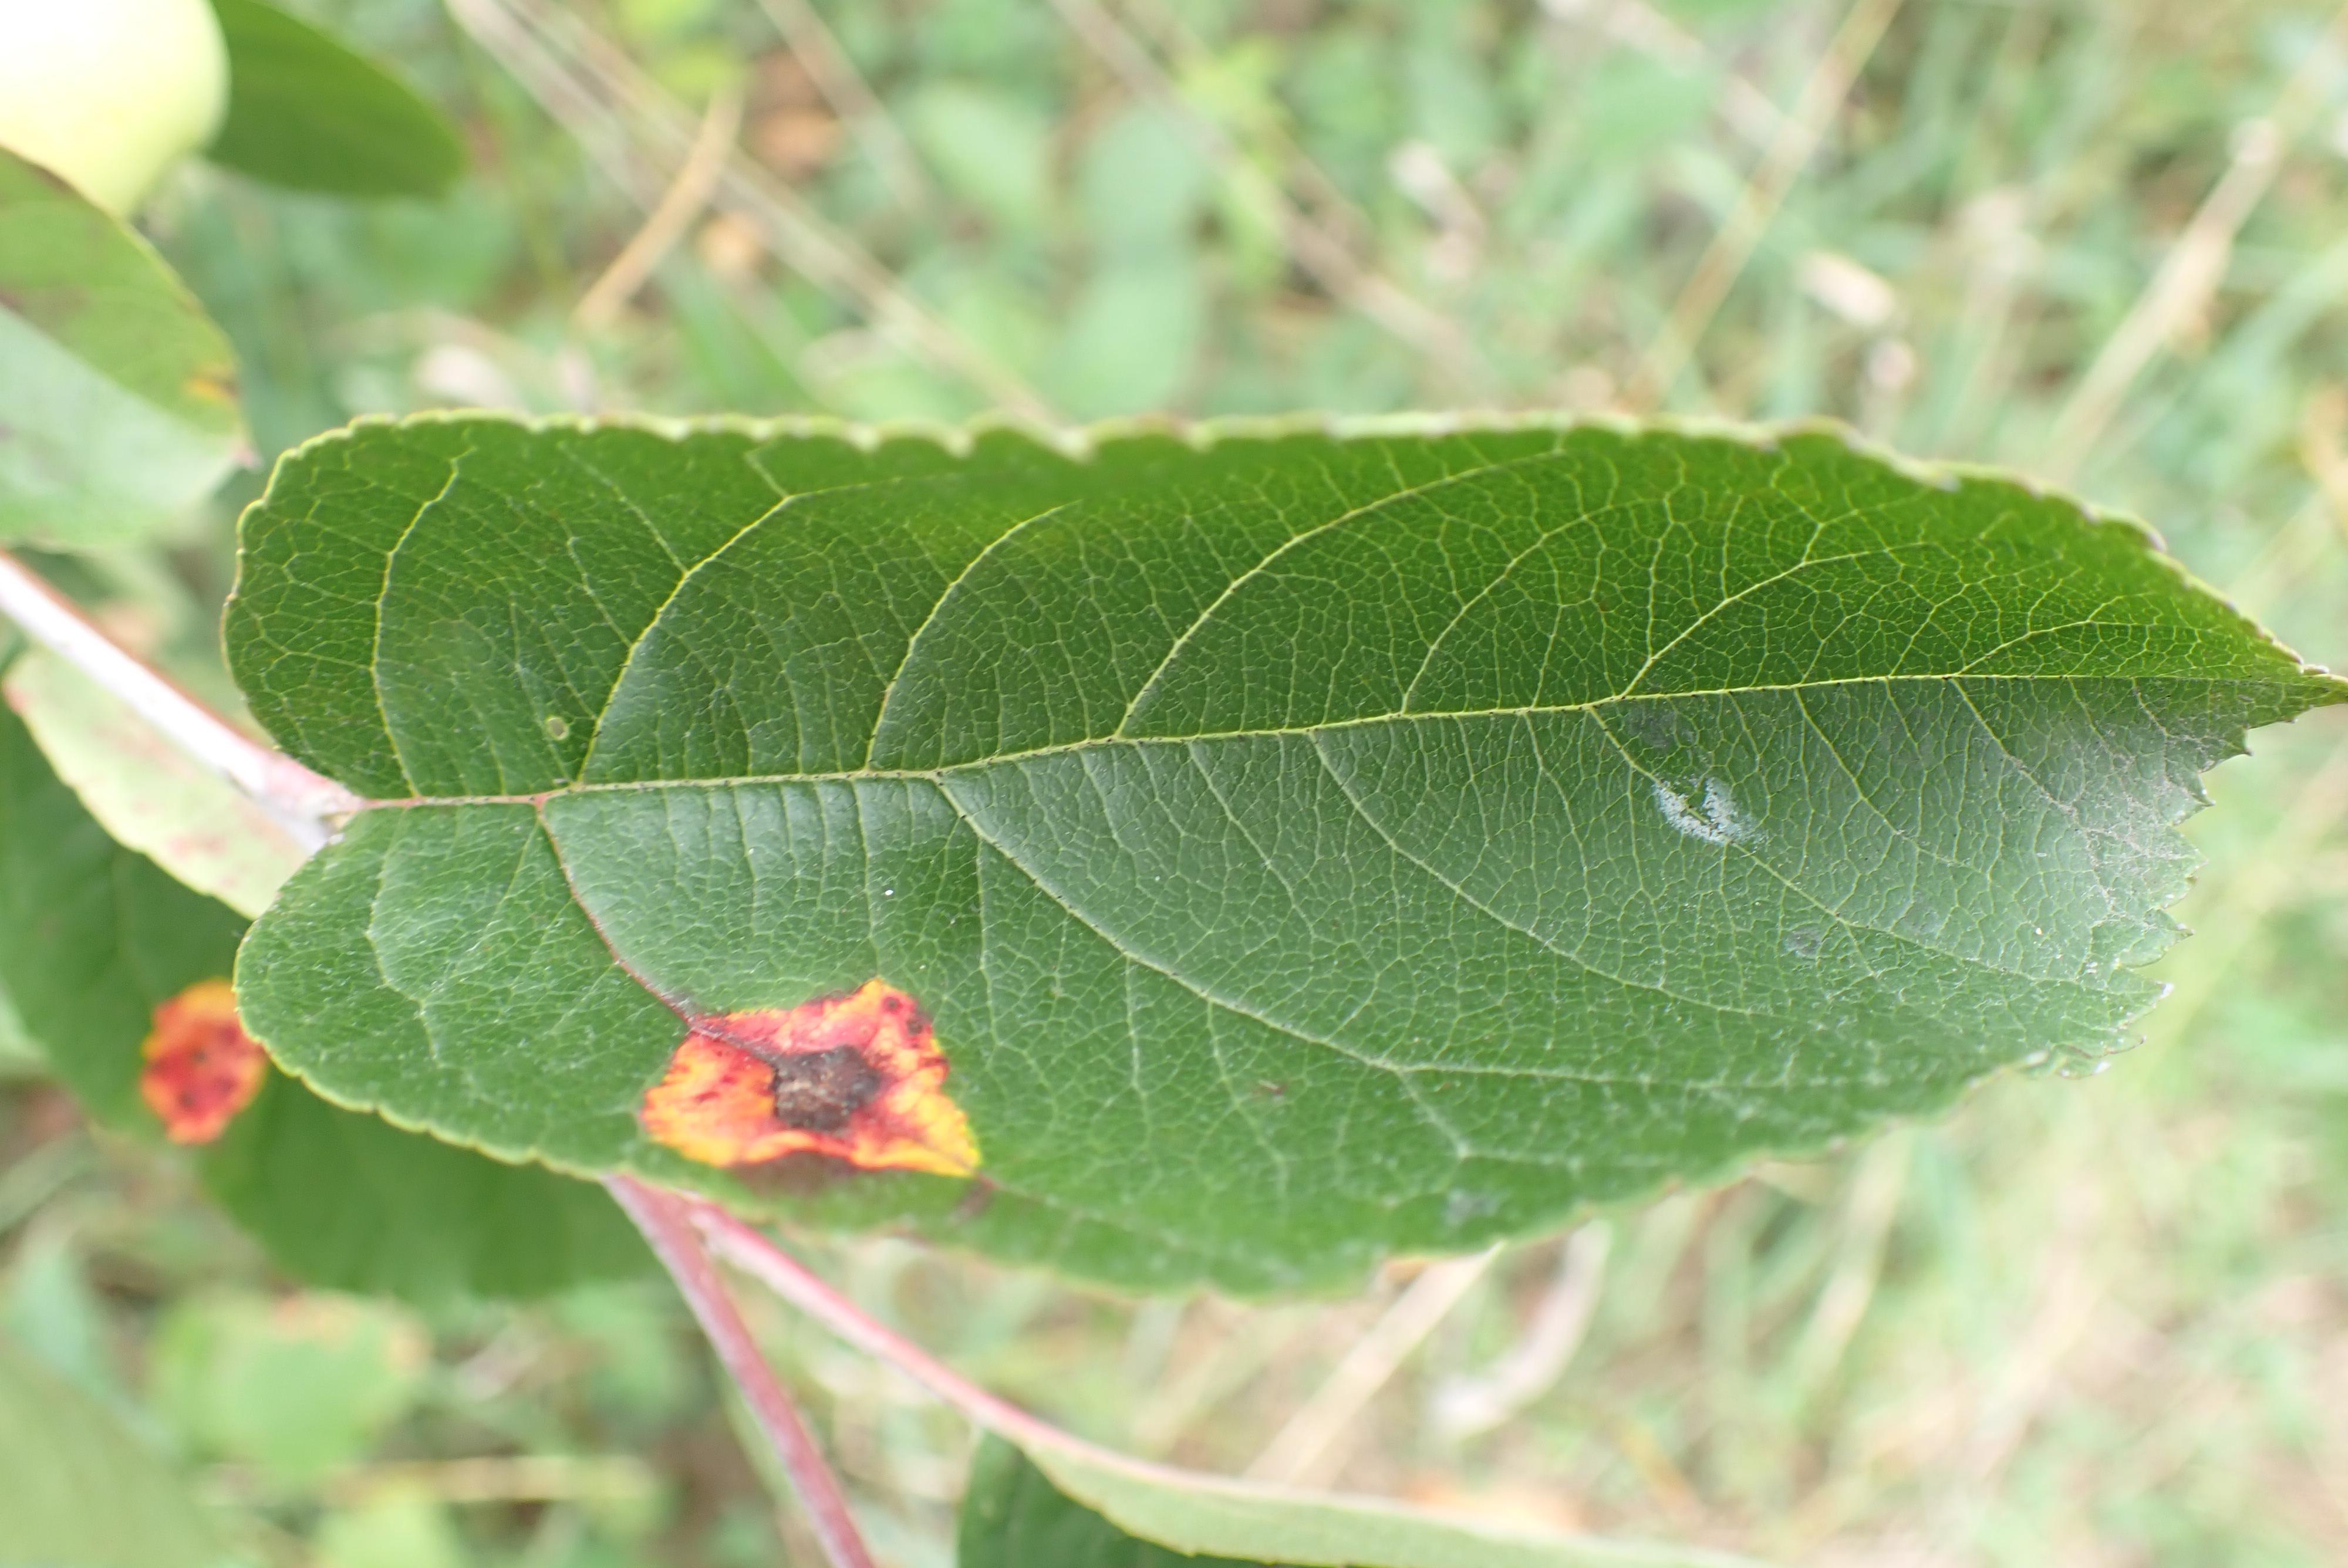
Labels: rust